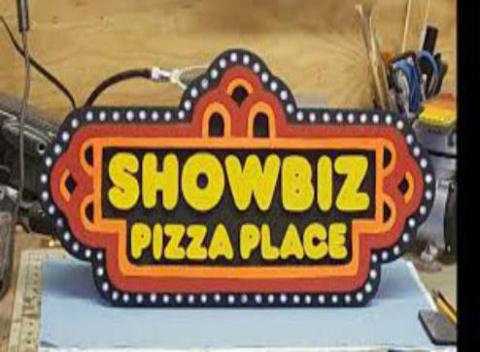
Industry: Food